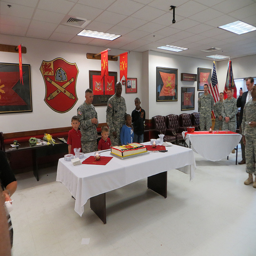
Two military men standing at a table with three kids while other military men watch.
Large cake set on a big table at a military function.
Military men and young boys stand behind a table with a cake.
A room filled with soldiers standing next to each other at a table with a cake on it.
Several military members stand in a room with a cake in it.